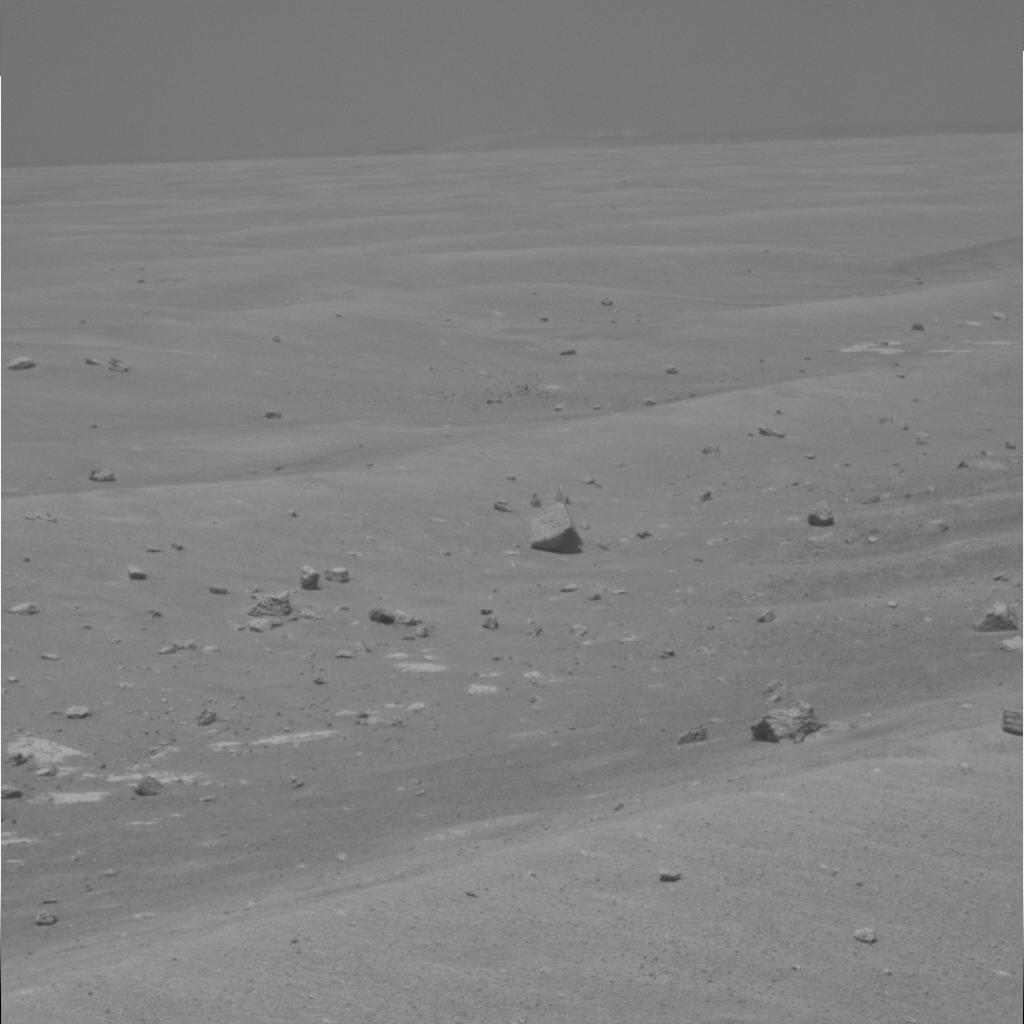
Surface features visible: Float Rocks, Clasts, Dunes/Ripples, Soil, Distant Vista, Sky